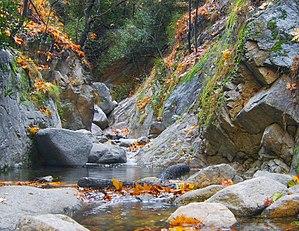
Le fleuve San Gabriel est un cours d'eau du sud de la Californie qui mesure environ 93 kilomètres de long et dont le débit moyen est d'environ 6 m³/s. Il prend sa source dans les monts San Gabriel à près de 1 400 mètres d'altitude, puis, après un parcours dans ce massif escarpé, traverse la vallée de San Gabriel située à cheval sur les comtés d'Orange et de Los Angeles avant de se jeter dans l'océan Pacifique dans la baie d'Alamitos à Long Beach.